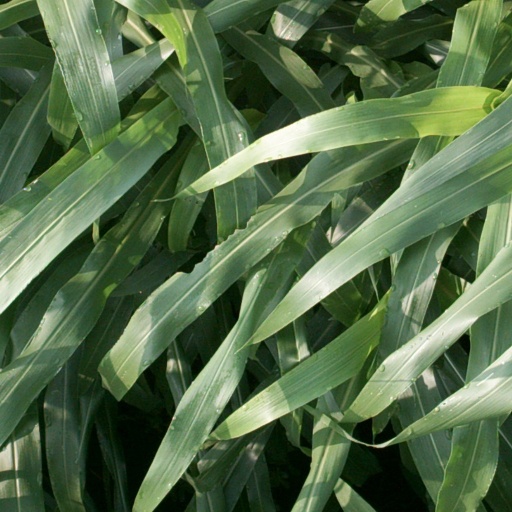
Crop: sorghum